Assad family

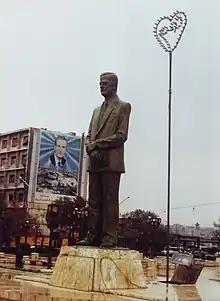
A square in Aleppo displaying the statue and portrait of Hafez al-Assad (2001)

During the 1950s, Syrian Alawites started becoming influential in the Syrian Armed Forces and Ba'ath party. Led by Alawite military officers, like Salah Jadid, Ba'athist factions staged a series of coups during the 1960s and built up a one-party state. The party cemented its total control over the state and society by purging civilian elites, pursued an aggressive propaganda policy of "state-nationalist indoctrination" and established patronage networks based on sectarian lines to mobilise support. Following the 1970 coup d'etat that ousted his rival Salah Jadid; Hafez al-Assad developed a Stalinist-style personality cult around him; which depicted him as the father figure of Syrian nation. After Hafez's death, the personality cult was extended to his son, Bashar al-Assad. Monuments, pictures, statues, symbols and billboards of both the leaders extensively pervade Syrian society, designed to consolidate the notion of "Assad's Syria". Observers view the state propaganda efforts as a strategy for securing the compliance of the masses and identifying Syrian nationhood with the Assad dynasty.